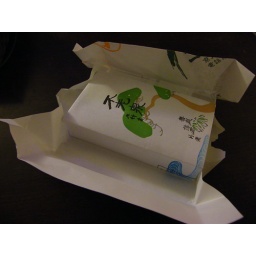
2 - Inside, a box in a paper sleeve